Ola Alsheikh

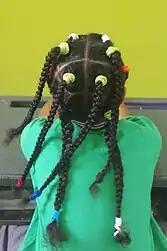

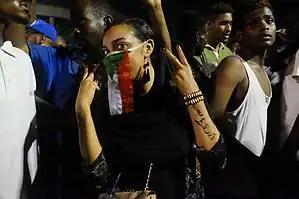
Sudanese women protesting in 2019, by Ola Alsheikh

Alsheikh was born in Omdurman, Sudan, and grew up in Germany, Saudi Arabia and Sudan. She holds a degree in Electrical Engineering from the University of Khartoum.